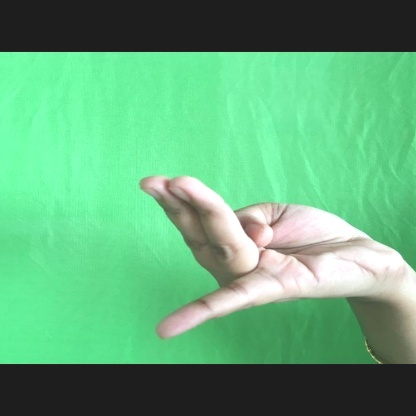
Mudra: Chaturam